Linkless embedding

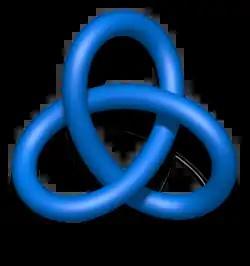
A closed curve forming a trefoil, the simplest nontrivial knot.

Related to the concept of linkless embedding is the concept of knotless embedding, an embedding of a graph in such a way that none of its simple cycles form a nontrivial knot. The graphs that do not have knotless embeddings (that is, they are "intrinsically knotted") include "K" and "K". However, there also exist minimal forbidden minors for knotless embedding that are not formed (as these two graphs are) by adding one vertex to an intrinsically linked graph, but the list of these is unknown.